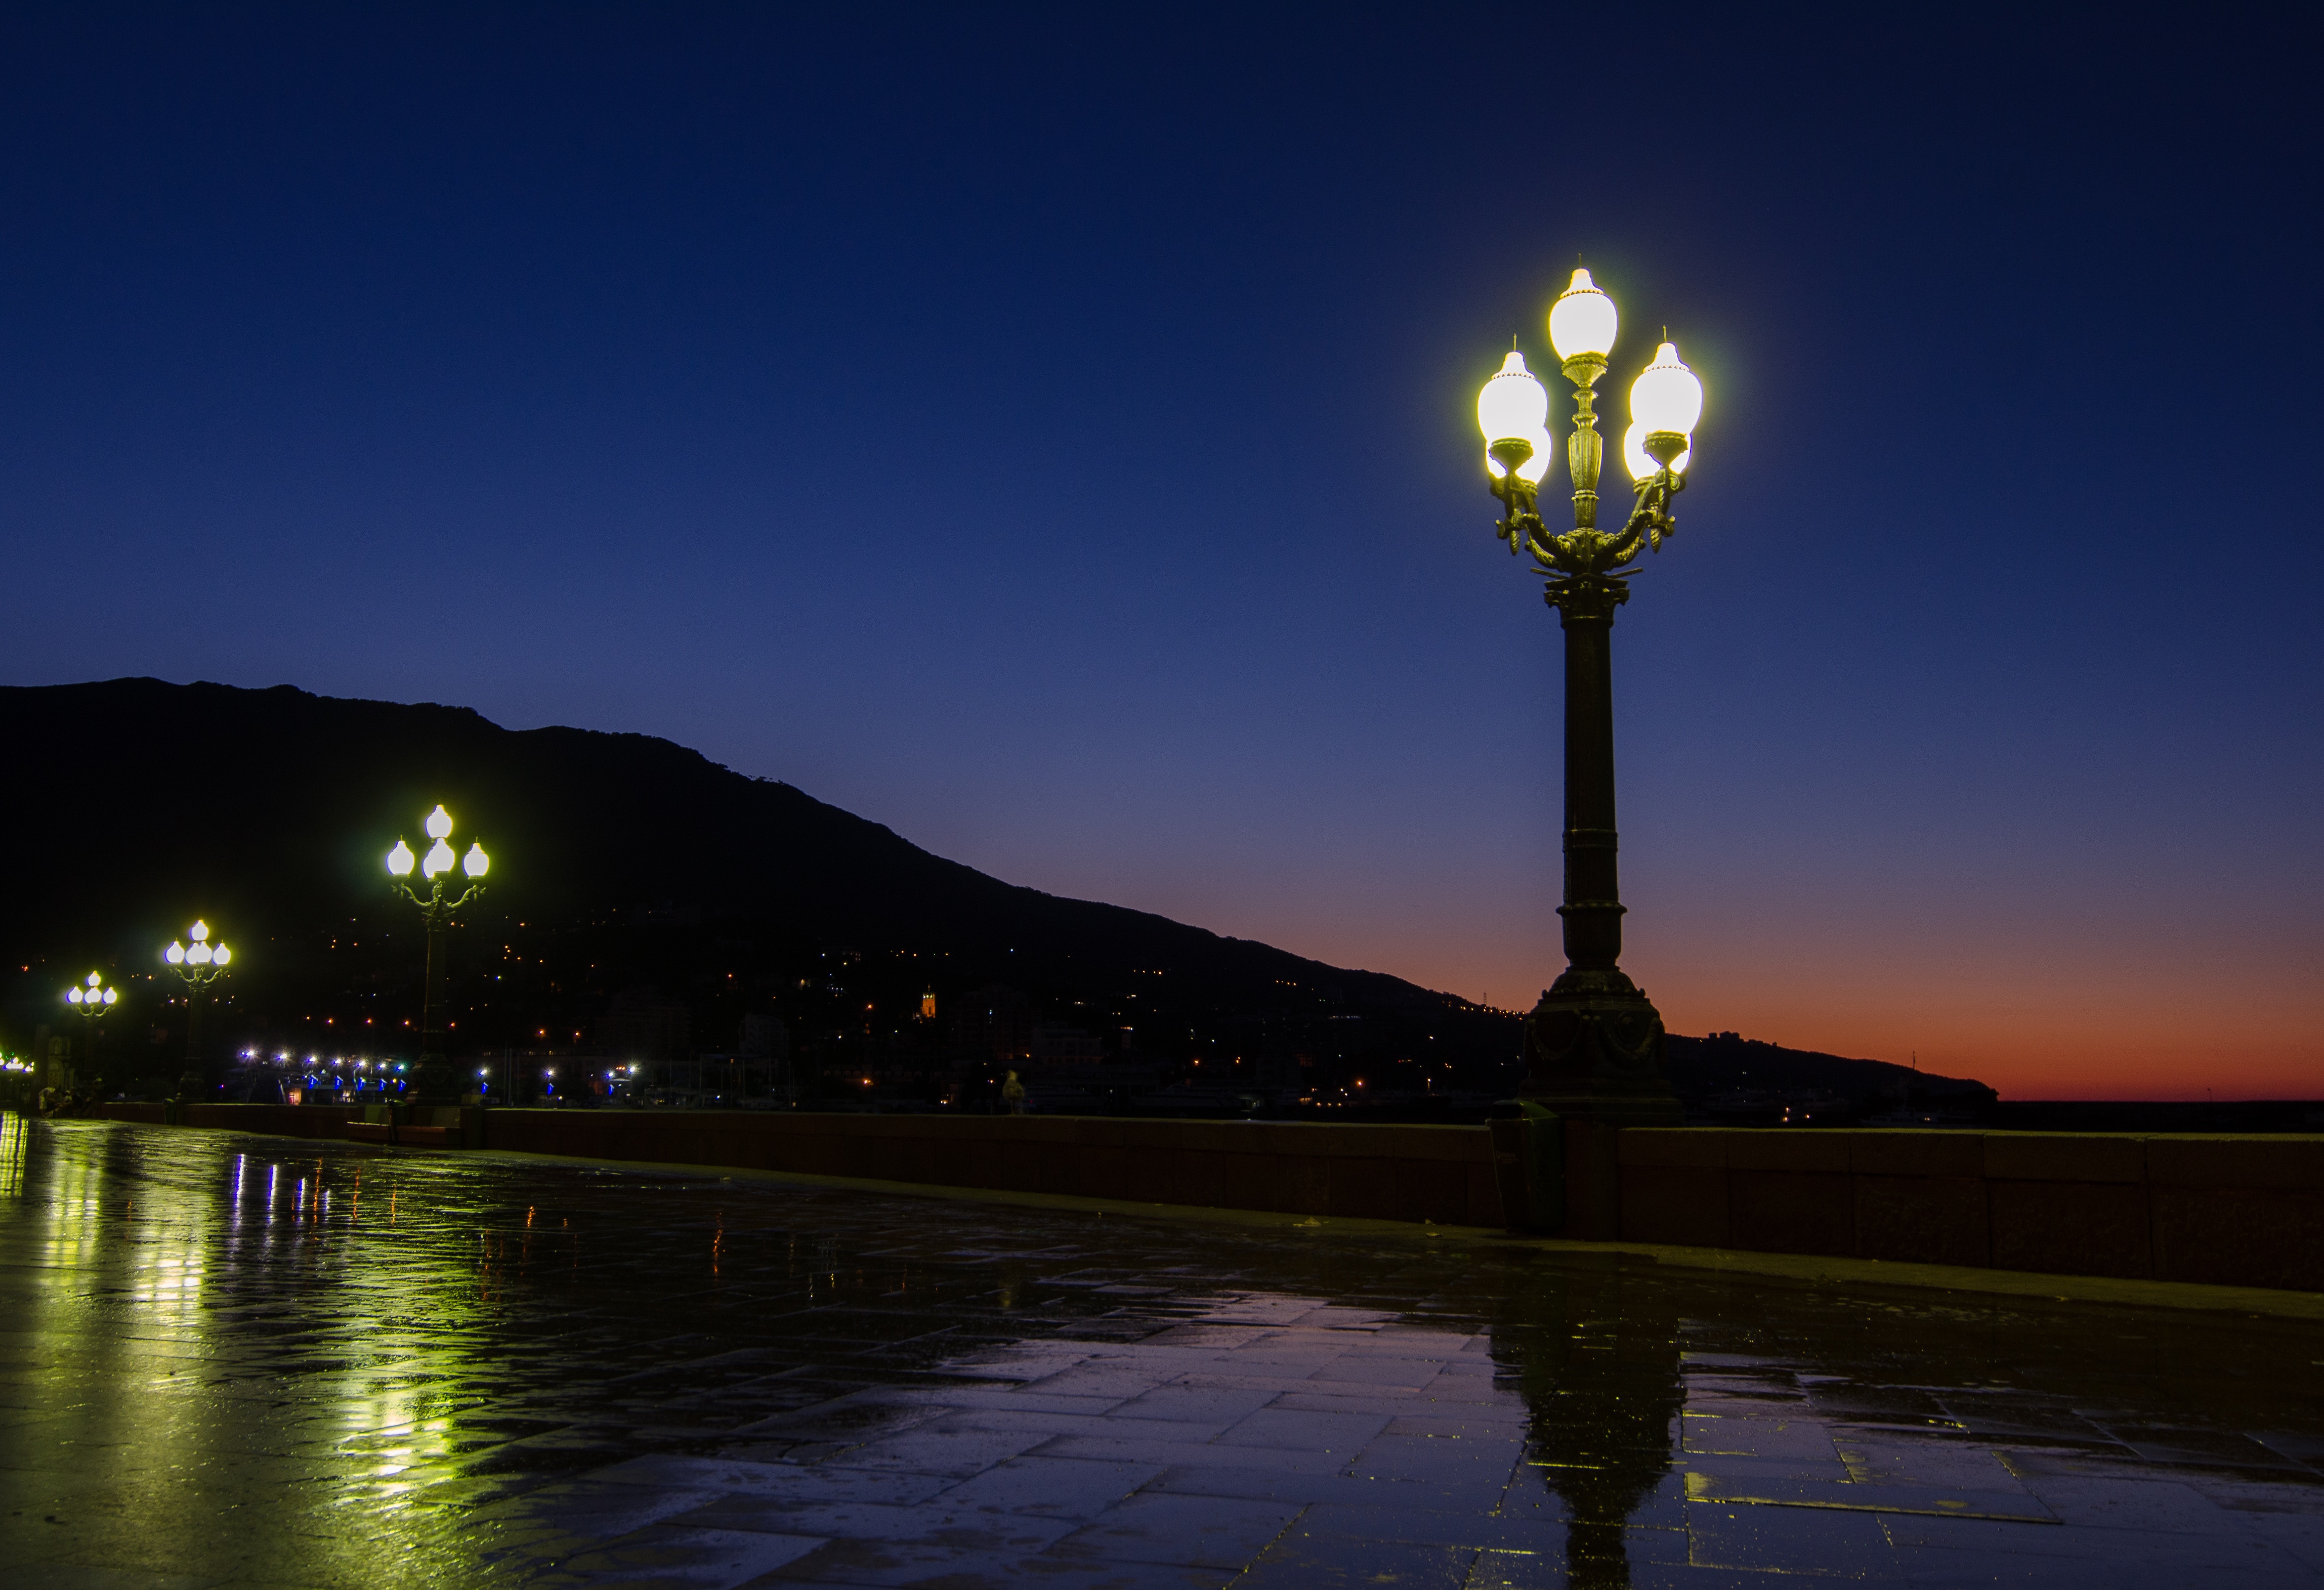
horizon, light, sky, sunset, night, sunlight, morning, dawn, dusk, evening, reflection, tower, landmark, street light, lighting